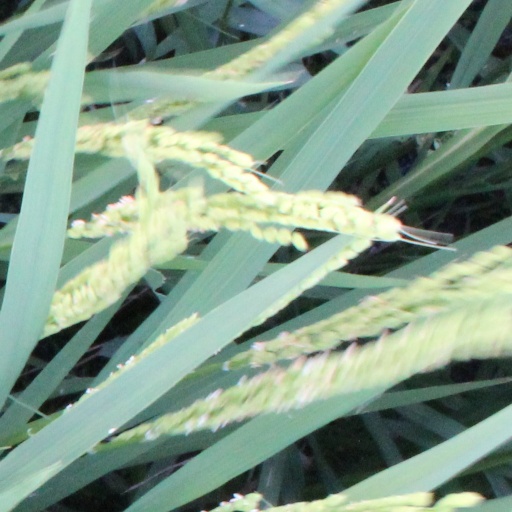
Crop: rice